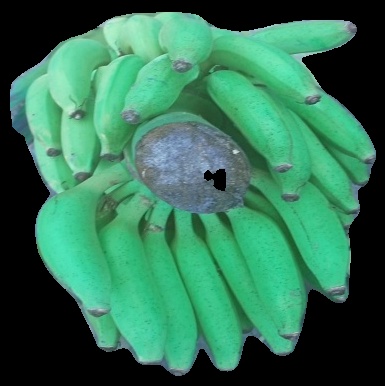
Variety: elakki-bale
Grade: grade2